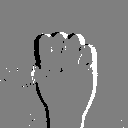
ASL letter: m